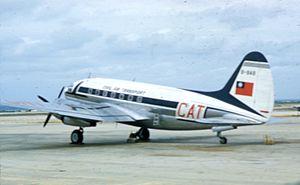
Air America, anciennement Civil Air Transport ou CAT, était une compagnie aérienne américaine de transport de passagers et de fret secrètement détenue et exploitée par le gouvernement des États-Unis de 1950 à 1976. Elle était utilisée comme société écran pour les opérations de la CIA en Indochine. La CIA n'avait pas assez de travail pour garder l'actif à flot et le Conseil de sécurité nationale a confié la compagnie aérienne à diverses entités gouvernementales comprenant l'US Air Force, l'US Army, l'USAID et même la France pendant un bref moment. Air America fut secrètement utilisée pour mener des opérations militaires, dans des zones où les forces armées américaines ne pouvaient pas se rendre en raison des restrictions imposées par les traités contenues dans les Accords de Genève de 1954 et 1962, sous couvert d'être un transporteur aérien civil.